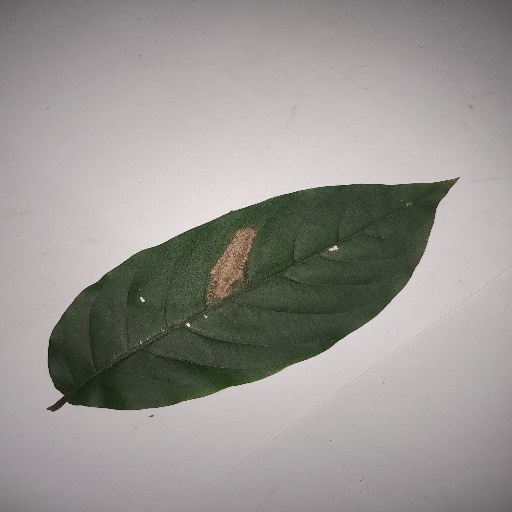
Species: HariTaki
Leaf condition: Bacterial Spot